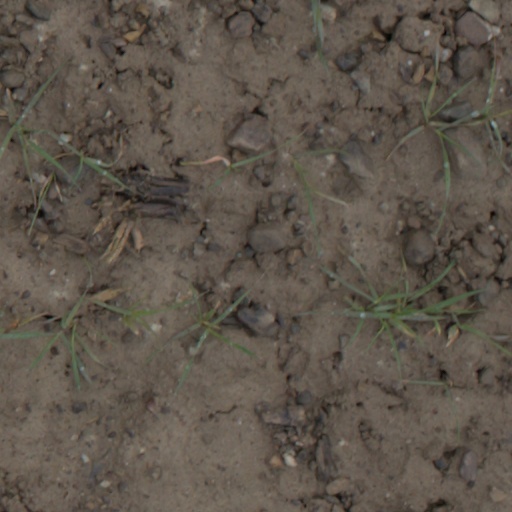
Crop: wheat